Boiorix

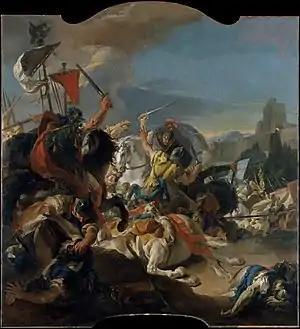
Giovanni Battista Tiepolo, "The battle of Vercellae", from the Ca' Dolfin Tiepolos, 1725-1729.

In 101 BC Boiorix continued ravaging the Po Valley, perhaps moving generally westward and hoping to encounter the Teutones and Ambrones. Marius and Catulus attempted to bring him and the Cimbri to battle, but Boiorix and his ambassadors declined either out of the genuine belief their allies would soon join them, or as an excuse to continue pillaging the fertile region they were occupying. Negotiations for land were unsuccessful, and soon the Cimbri advanced against Marius. Boiorix was probably spurred by the fact that his warriors were eager for a battle, confident in a victory (the Cimbri were as yet undefeated by the Romans), and were enjoying the land they were now occupying; as well, logistically, the Cimbrian King could not afford to keep his massive host in one place for much longer. As a result, Boiorix convinced his people and sought a decisive battle.